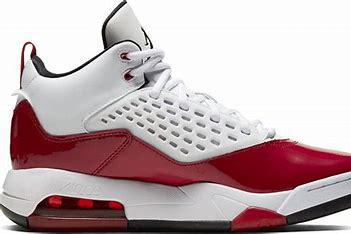
Brand: Jordan
Model: Maxin 200